Vito Trause

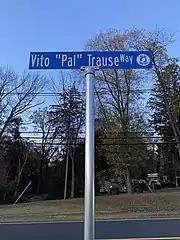
Vito "Pal" Trause Way in Washington Township, Bergen County, New Jersey

In his later years, Trause became a community figure in New Jersey. He was known as the "daytime mayor" of Washington Township, the town in which he resided in Bergen County, New Jersey. He was also known as a Westwood Regional High School athletics super-fan and booster, and as a mentor both to high school students and many members of his community at large.